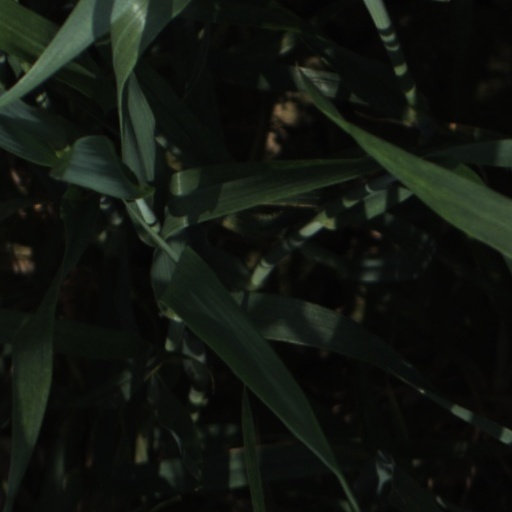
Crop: wheat